Revealer of Secrets

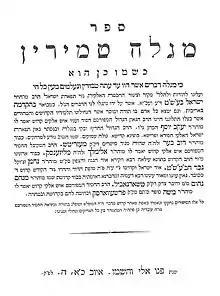
title page of first edition

Revealer of Secrets, first published in 1819, is an epistolary novel by Joseph Perl, a proponent of Jewish emancipation and Haskalah. It is often considered the first modern novel in Hebrew. The book purports to be a collection of letters between various hasidic rabbis, but is actually a satire of their teachings.